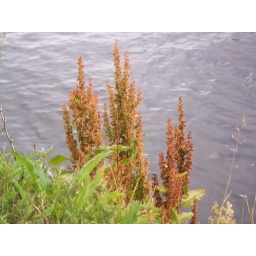
plants by the river